Lucius Postumius Megellus (consul 305 BC)

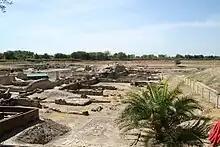

As a consequence of his high-handed behaviour, when he left office in 290 BC, Megellus was prosecuted by two of the tribunes on the charge of having employed troops on his own land. He was condemned by all thirty-three Roman tribes, and fined 500,000 "asses", the heaviest fine issued to a Roman citizen up to that point.